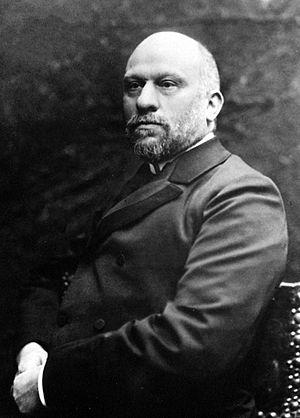
Angelo Mosso, né à Turin le 30 mai 1846 et mort dans la même ville le 24 novembre 1910, est un médecin, physiologiste et archéologue italien.